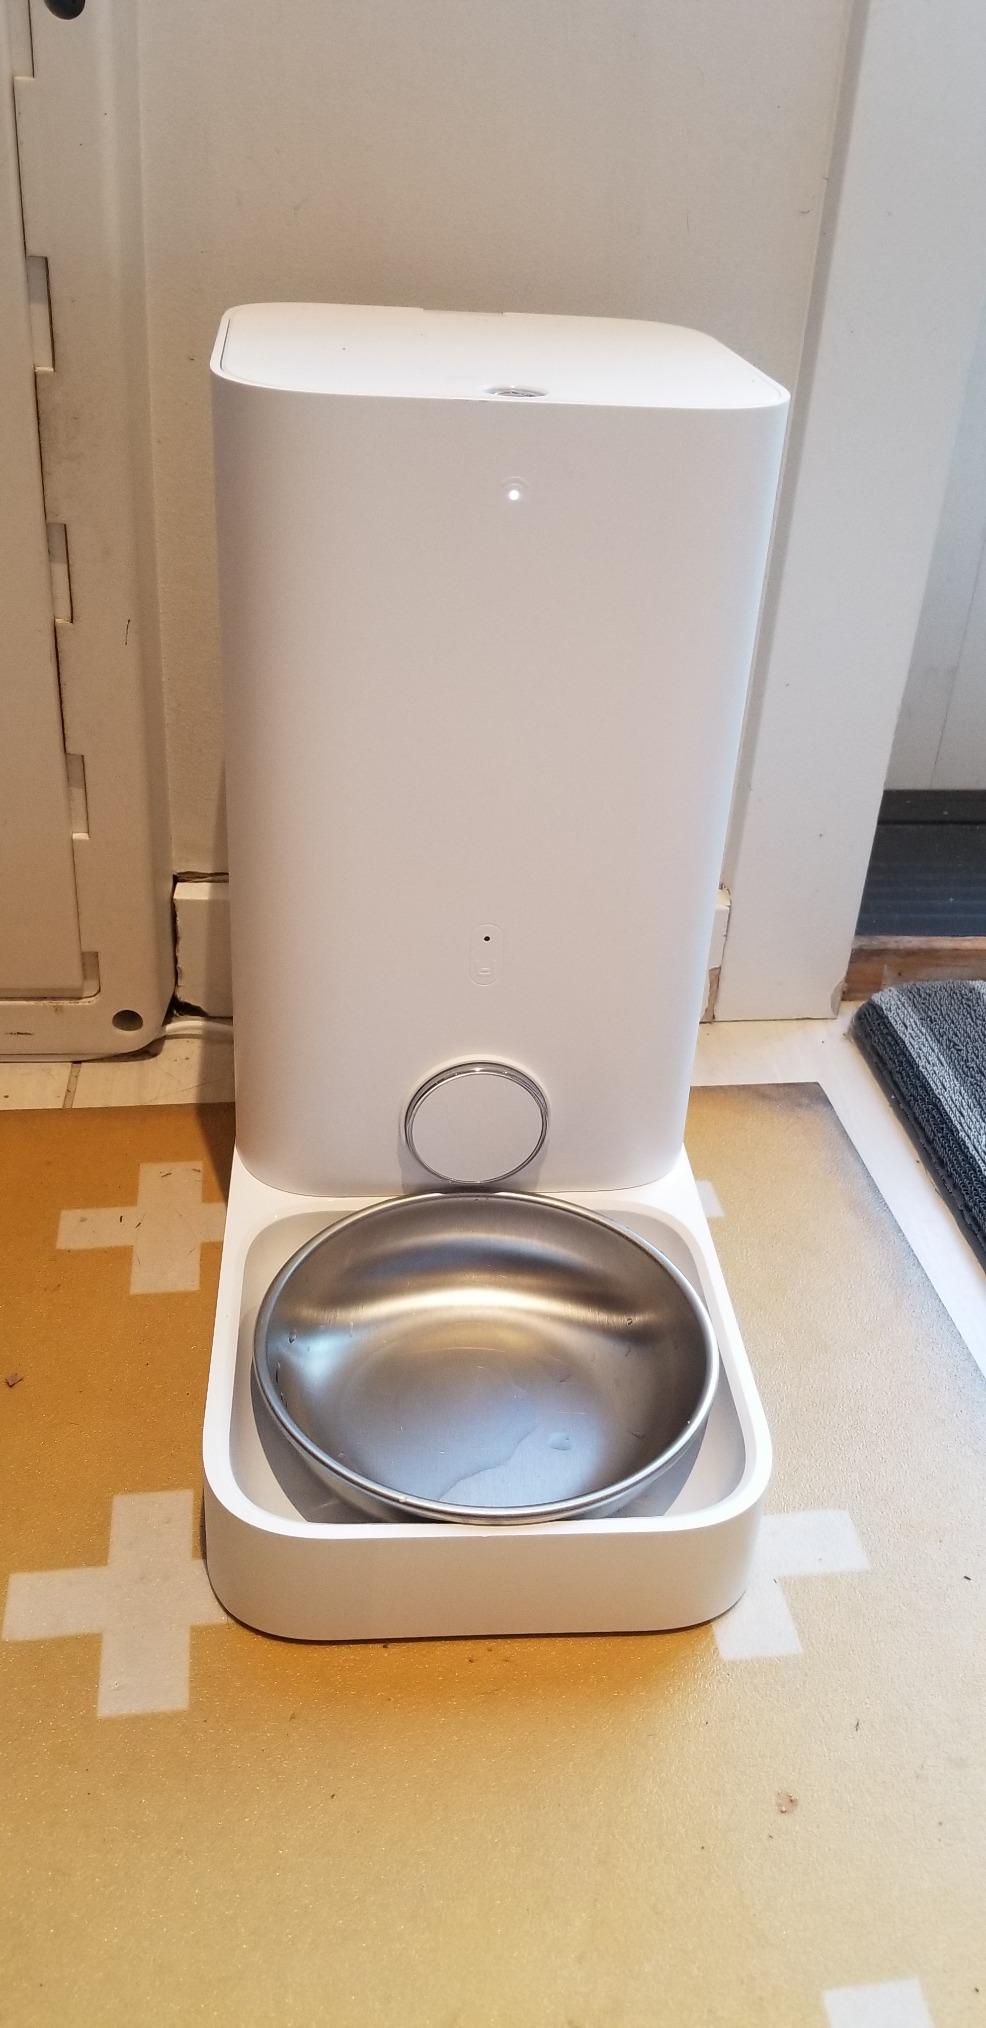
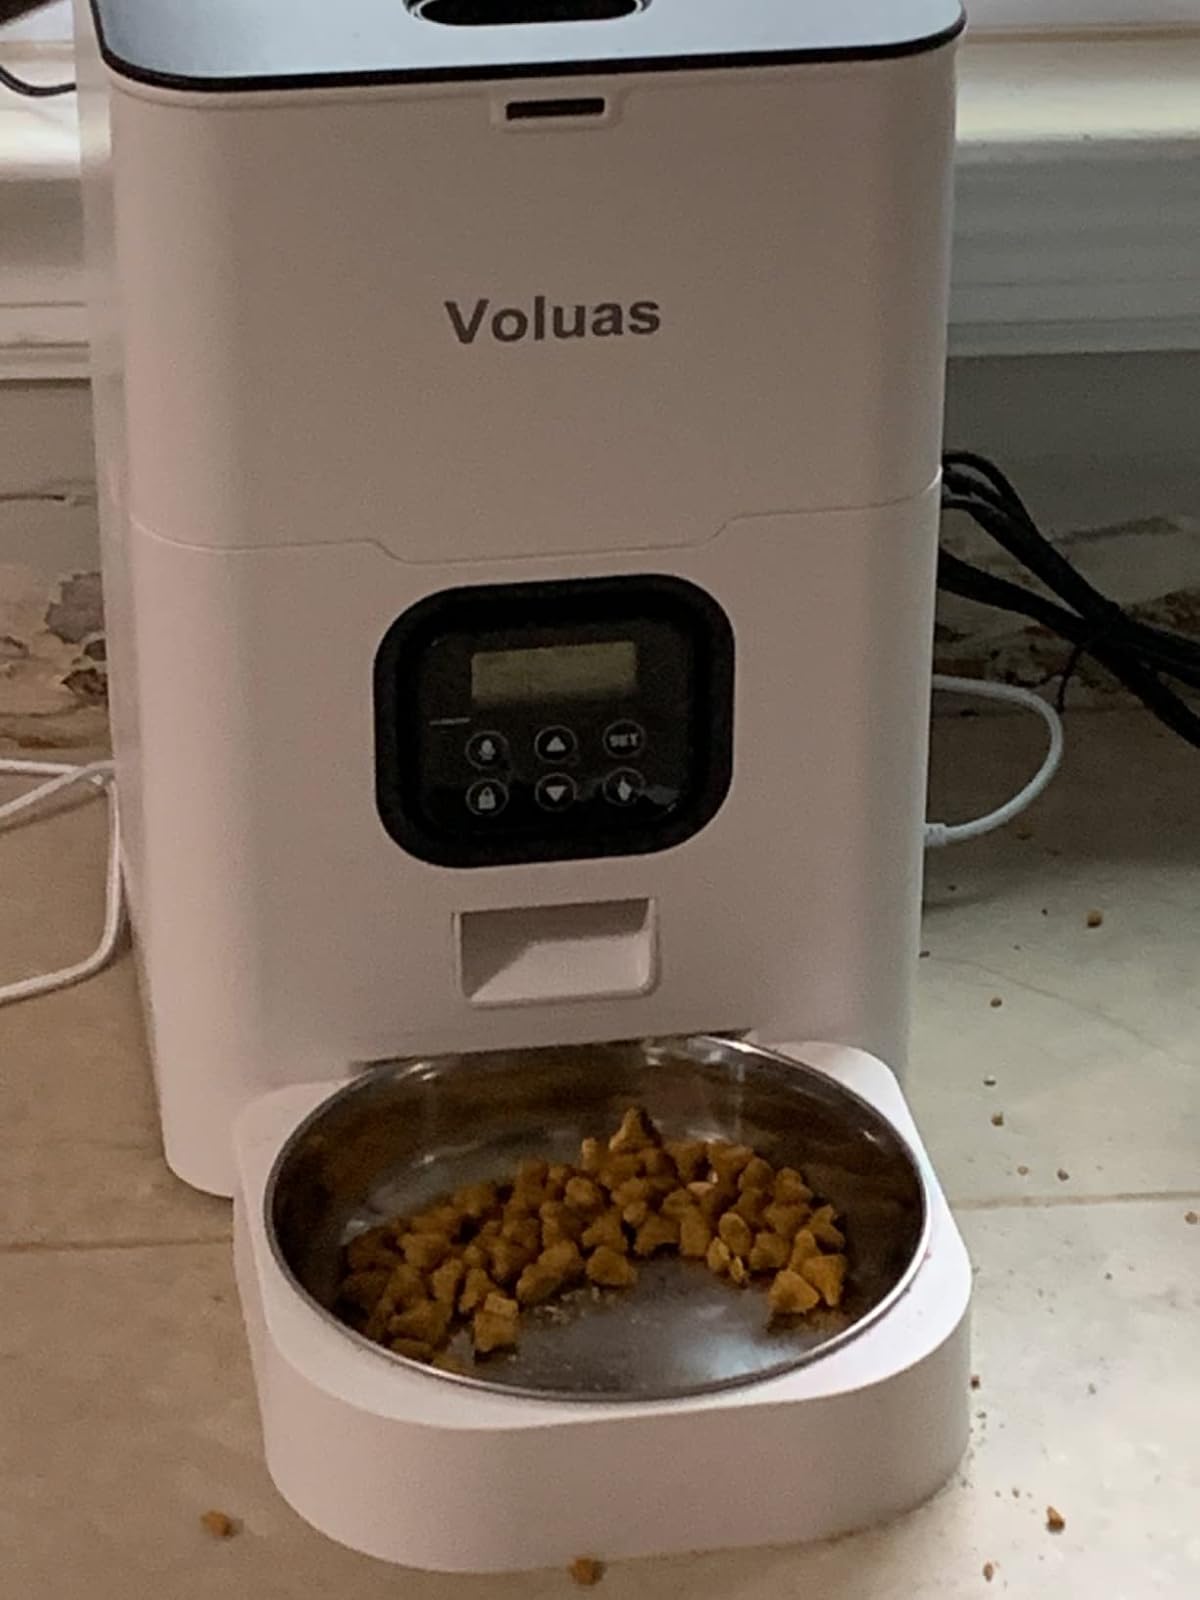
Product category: items_feeder
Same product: no